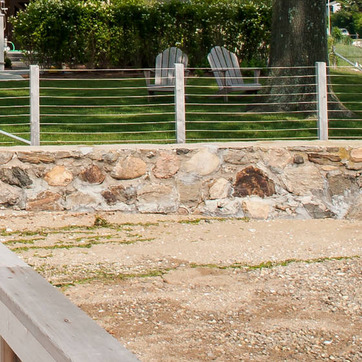
Material: stone